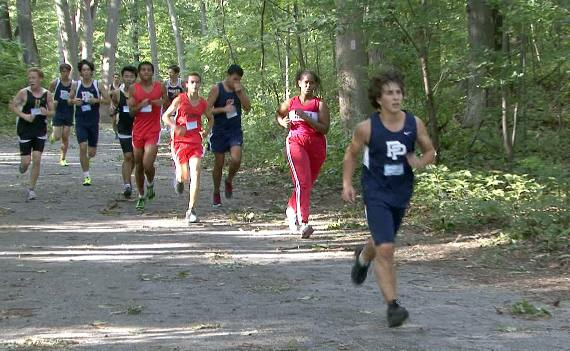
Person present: Yes